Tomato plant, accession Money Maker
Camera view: tilt-top (135 deg); turntable rotation: 150 degrees
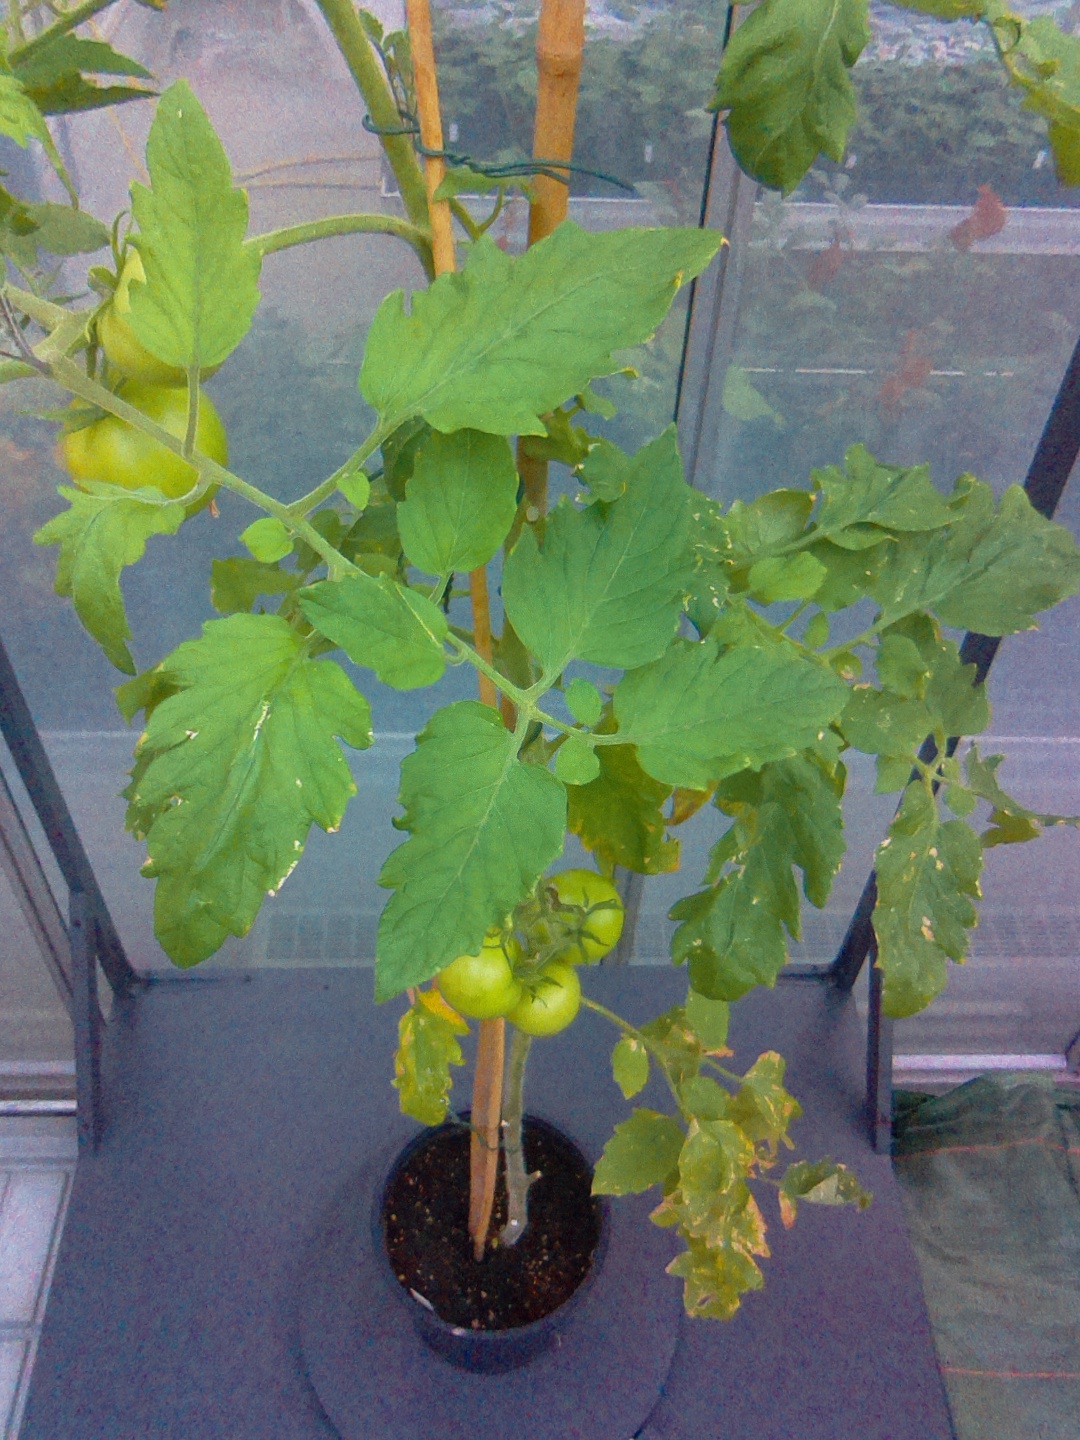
BBCH growth stage 79: 90% -100% of final fruit size